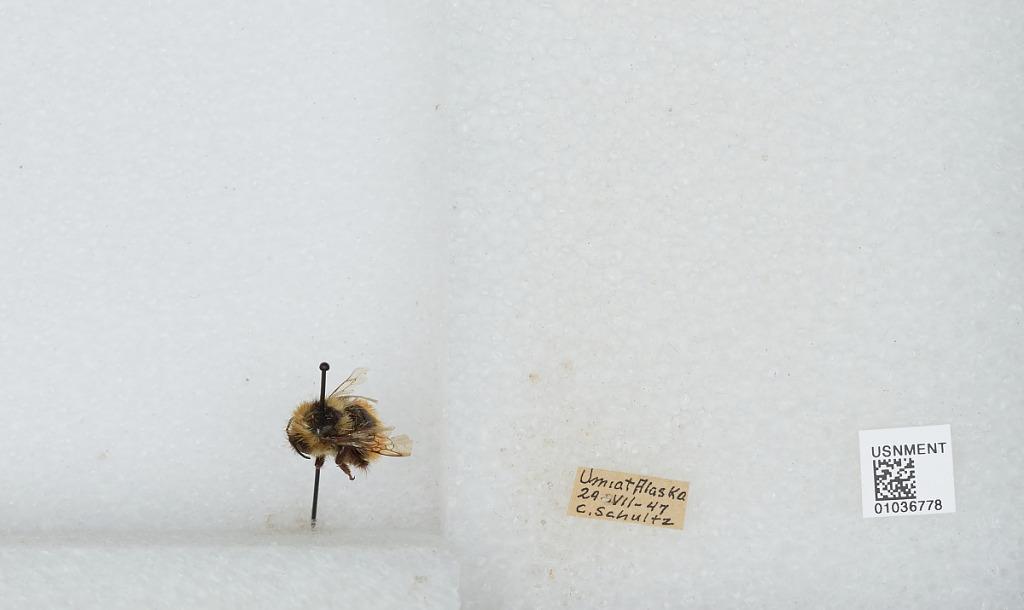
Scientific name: Bombus (Pyrobombus) sylvicola Kirby
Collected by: C. Schultz
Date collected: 1947-7-29
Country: United States
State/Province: Alaska
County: North Slope
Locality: Umiat
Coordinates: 69.3669, -152.144